Timorasso

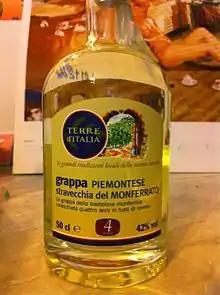
The pomace of Timorasso is often used in the production of Piemontese grappa.

Timorasso is a white Italian wine grape variety grown primarily in the Piedmont wine region of northwest Italy. There it is used to make aromatic wine with some aging potential as well as the pomace brandy specialty of "grappa". Timorasso owes its modern-day existence to Walter Massa, a farmer of Monleale, a village in Piedmont, as the thick-skinned native variety was almost extinct in the early 1980s in the area of Tortona. Thanks to Massa pioneering efforts, by the late 1990s, other local producers began planting the grape variety themselves and there are now more than 20 firms growing and producing Timorasso.